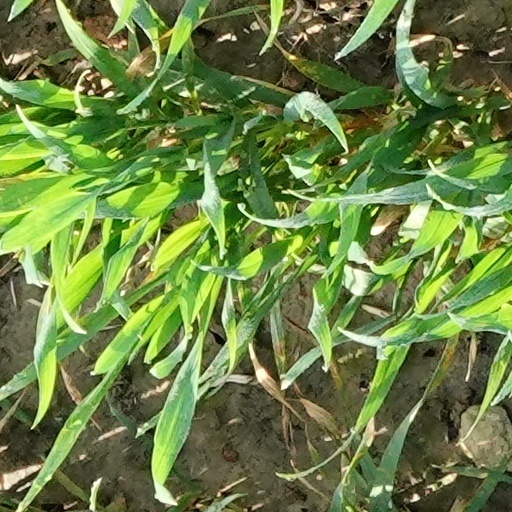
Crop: wheat